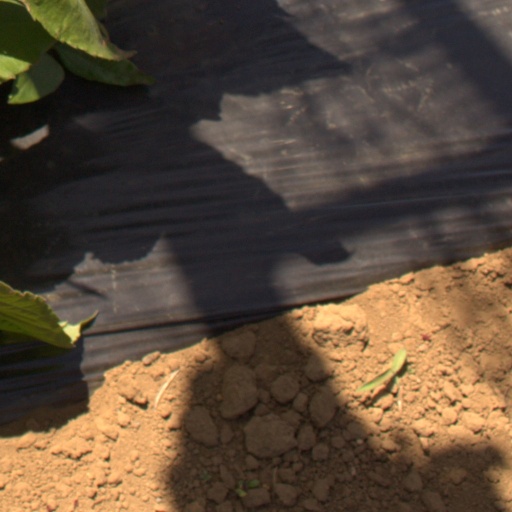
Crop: Jerusalem artichoke